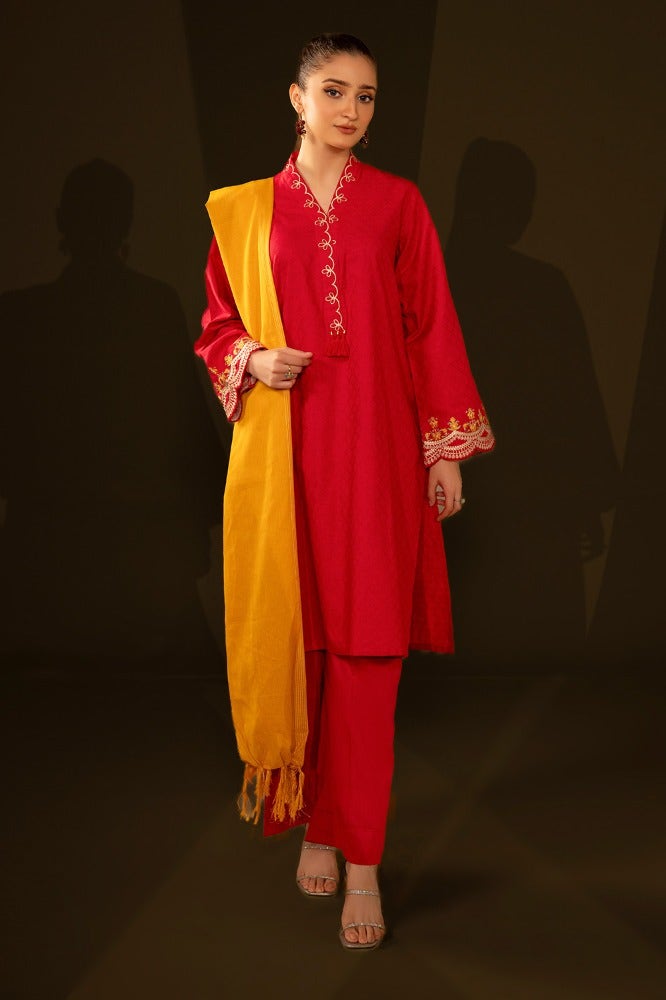
red kurta pajamas